Saale-Wipper

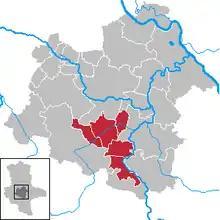
VG Saale-Wipper in Saxony-Anhalt - District Salzlandkreis

Saale-Wipper is a "Verbandsgemeinde" ("collective municipality") in the district Salzlandkreis, in Saxony-Anhalt, Germany. Before 1 January 2010, it was a "Verwaltungsgemeinschaft". It is situated southwest of Bernburg. It is named after the rivers Saale and Wipper, which flow through its territory. The seat of the "Verbandsgemeinde" is in Güsten.